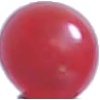
Label: Redcurrant 1